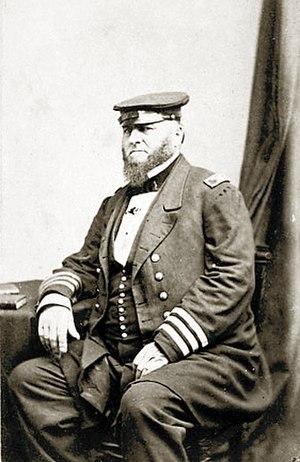
L’expédition Polaris est une expédition polaire dirigée par l'explorateur américain Charles Francis Hall et financée par le gouvernement américain qui a tenté sans succès d'atteindre le pôle Nord en 1871. Il s'agit d'une des premières tentatives sérieuses, après celle de l'officier de marine britannique William Edward Parry, qui avait réussi à atteindre, en 1827, la latitude 82°45' Nord.